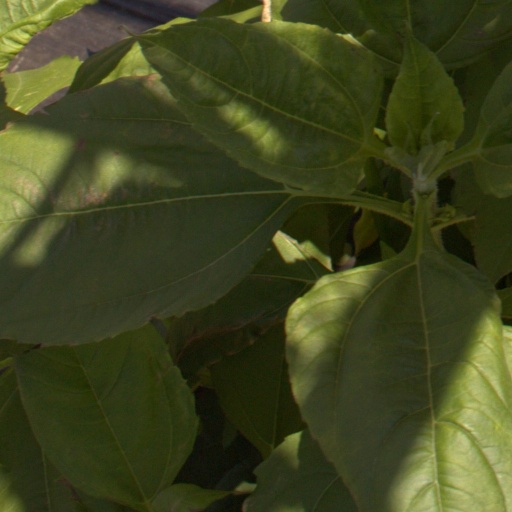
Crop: Jerusalem artichoke